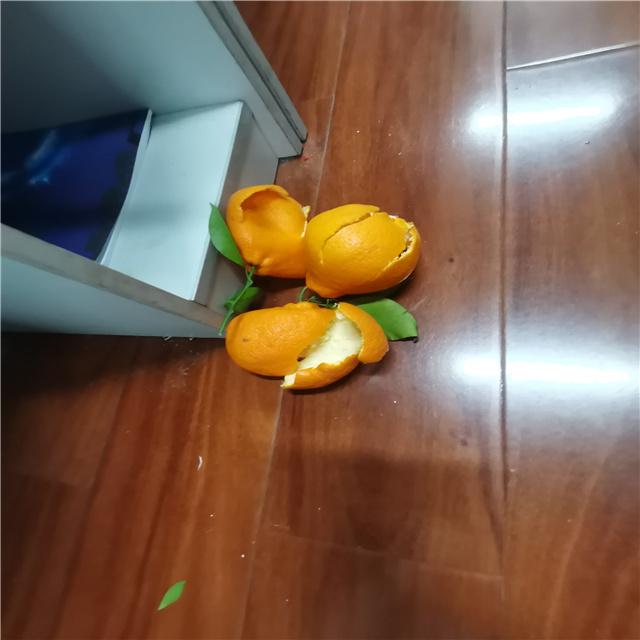
Label: peels